Les Hays

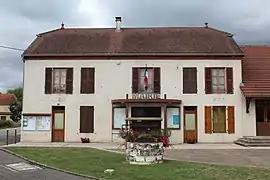
The town hall in Les Hays

Les Hays is a commune in the Jura department in Bourgogne-Franche-Comté in eastern France.